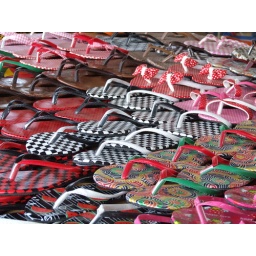
a local market in Thailand.... it was so funny all this shoes